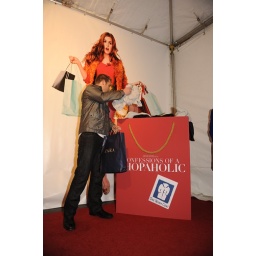
Young and old, female and male -- over half the stars and guests brought coats to the movie premier.AP Photo/Ray Stubblebine